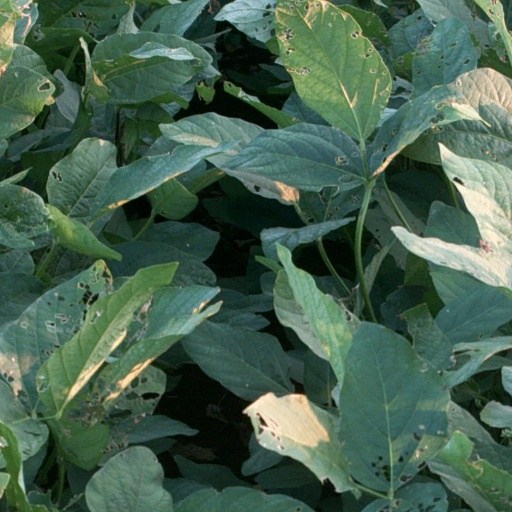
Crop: soybean